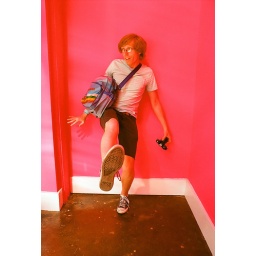
tim in front of a pink wall